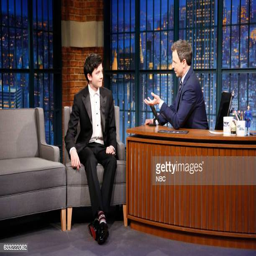
actor during an interview with comedian